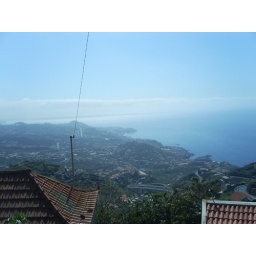
Nice east view of the coast from the road in the hills.